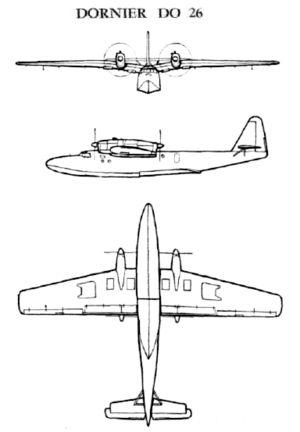
Le Dornier Do 26 était un hydravion à coque entièrement métallique construit par la société Dornier dans les années 1930. Cet avion était prévu pour assurer les liaisons transatlantiques et devait transporter une charge utile de 500 kg entre Lisbonne et New York avec un équipage de quatre personnes.